The Cedar Tree

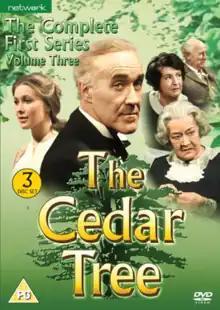

The Cedar Tree was a television serial that ran from 1976 to 1979 on ITV in the United Kingdom.